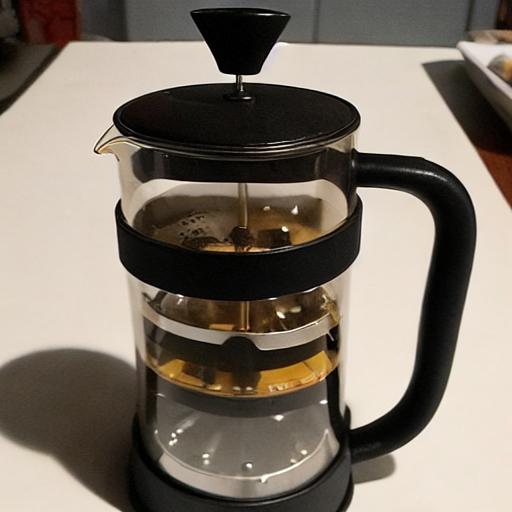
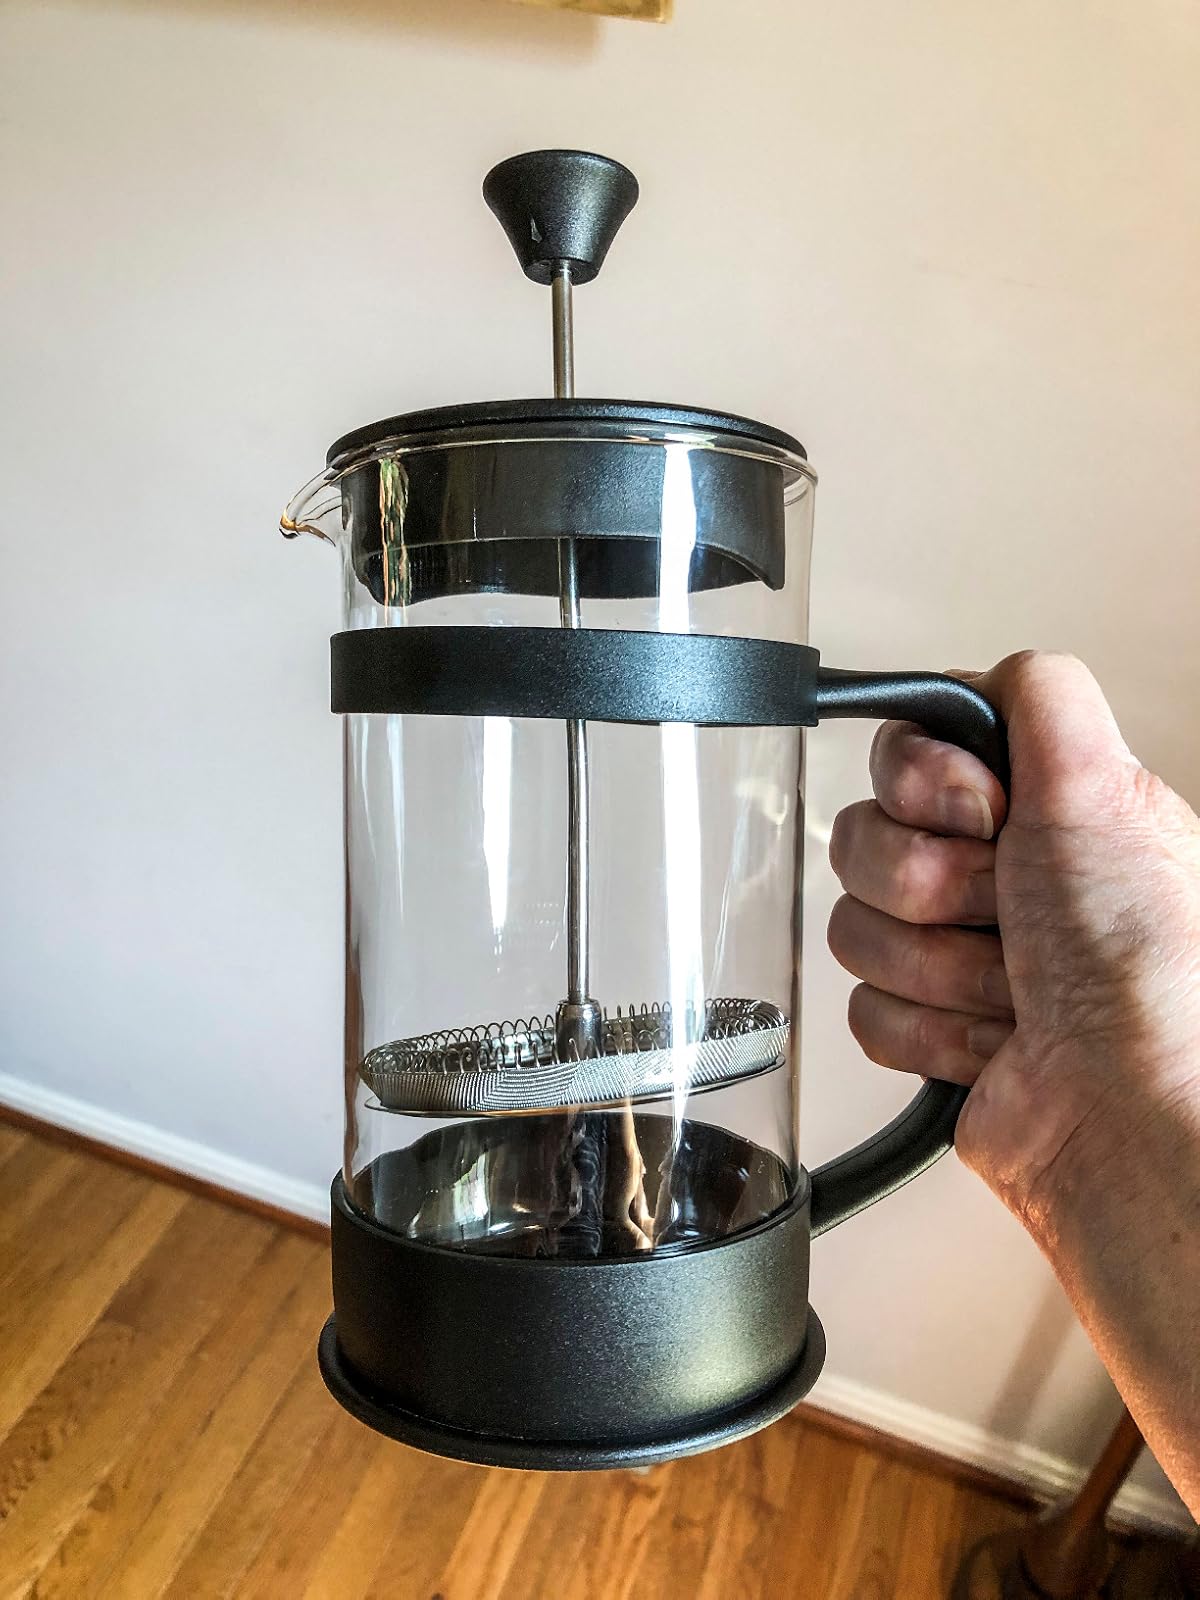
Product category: items_tea
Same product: no